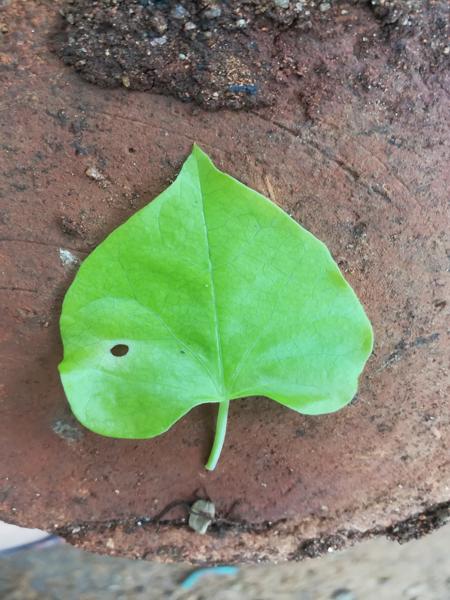
Plant: Amruthaballi